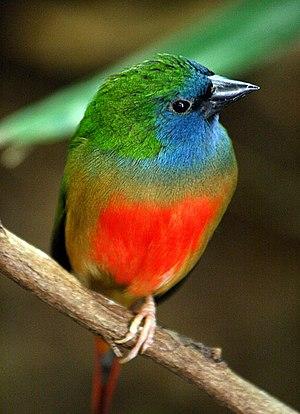
Le Diamant quadricolore, Pape quadricolore ou Pape des prairies, est une espèce de petit passereau d'Asie appartenant à la famille des Estrildidae.
En ornithologie, l'appellation Pape désigne des espèces d'oiseaux de plusieurs genres de l'ordre des Passeriformes. La plupart d'entre eux sont aussi appelés passerins ou diamants.